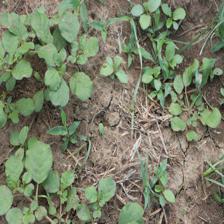
Label: BroadLeafWeed